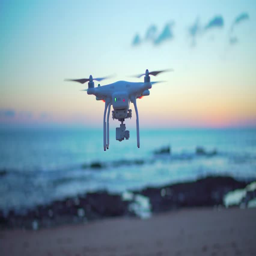
flying drone in the beach at sunset